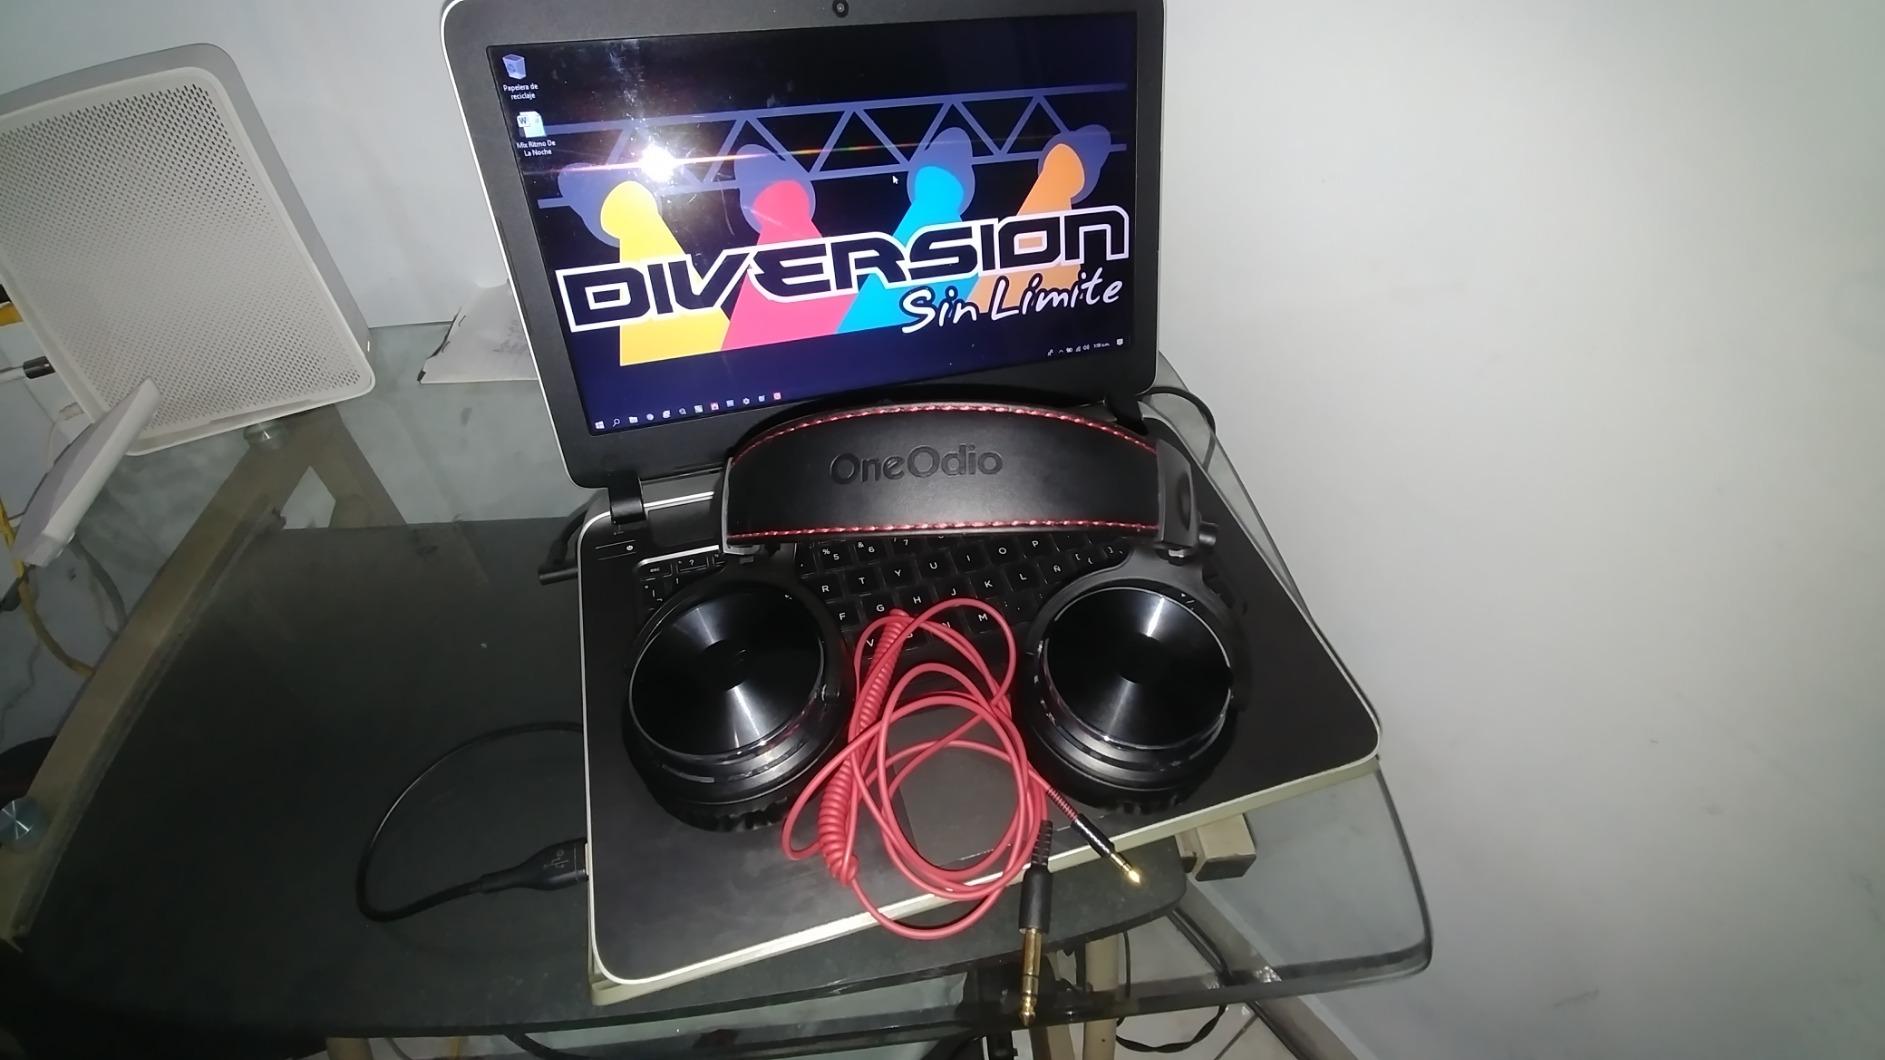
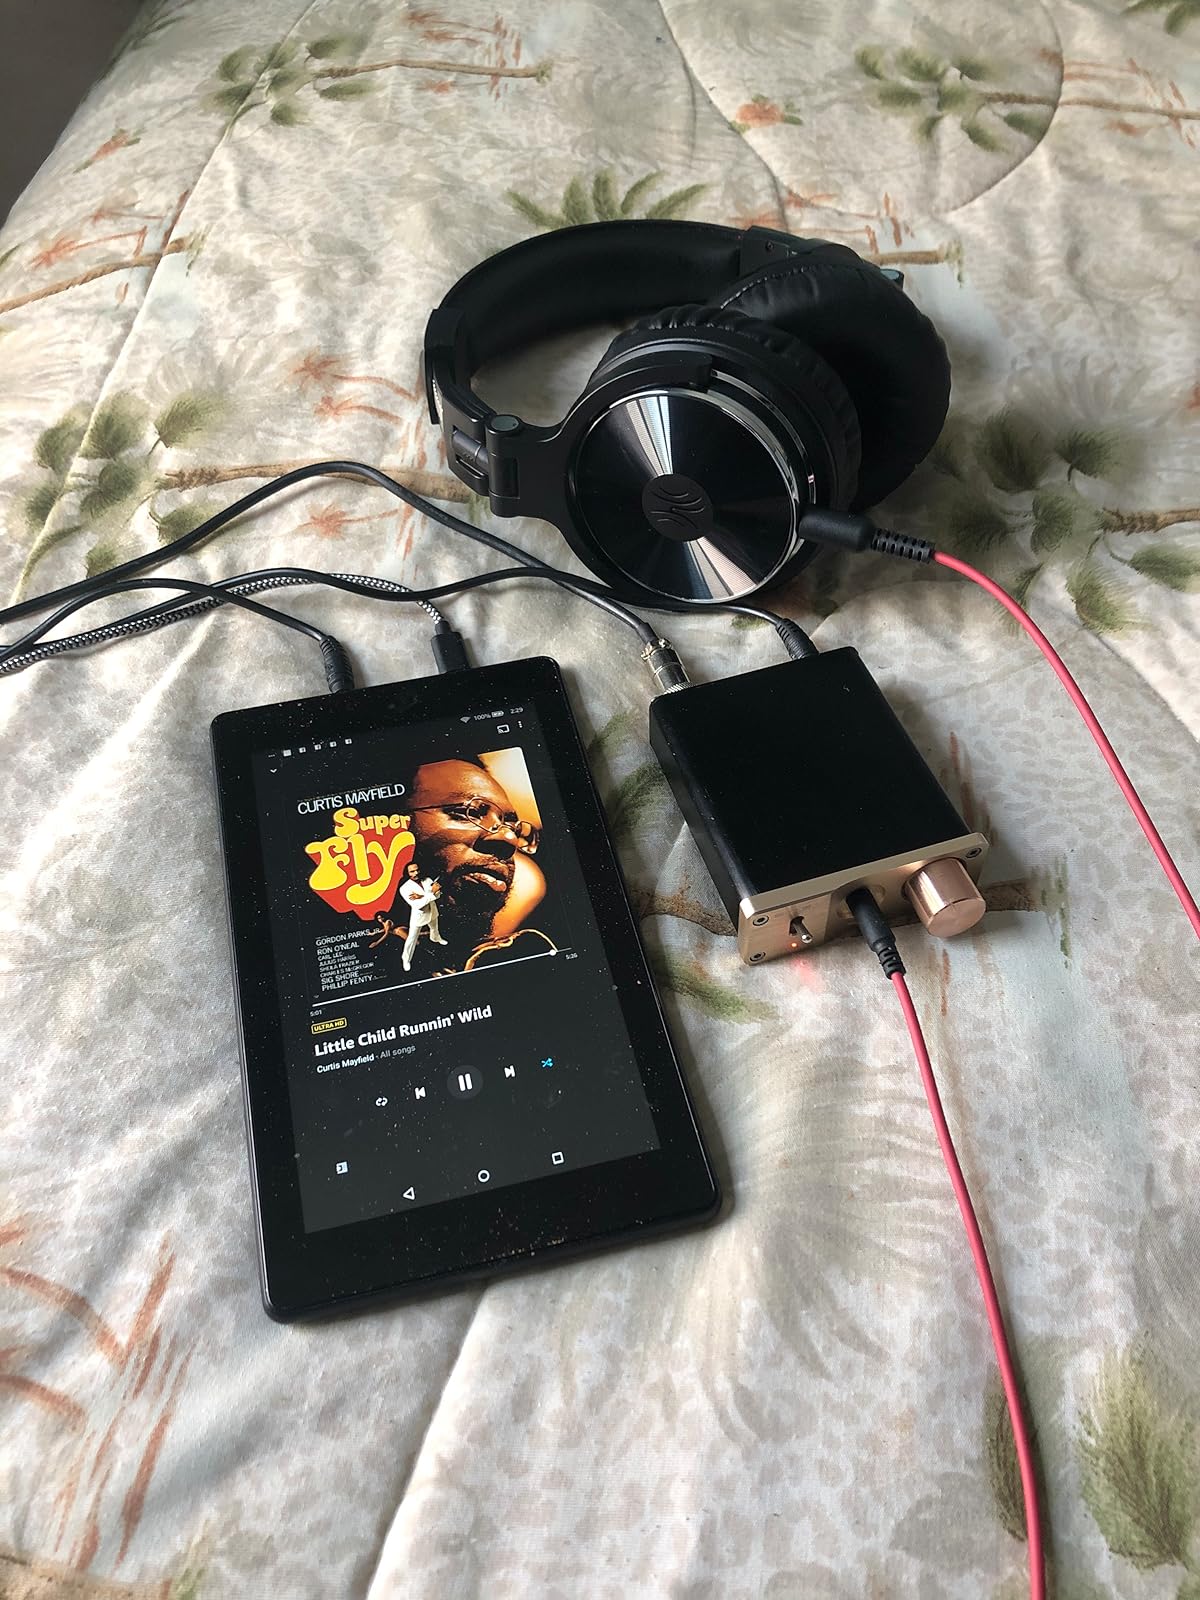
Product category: headphones
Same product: yes